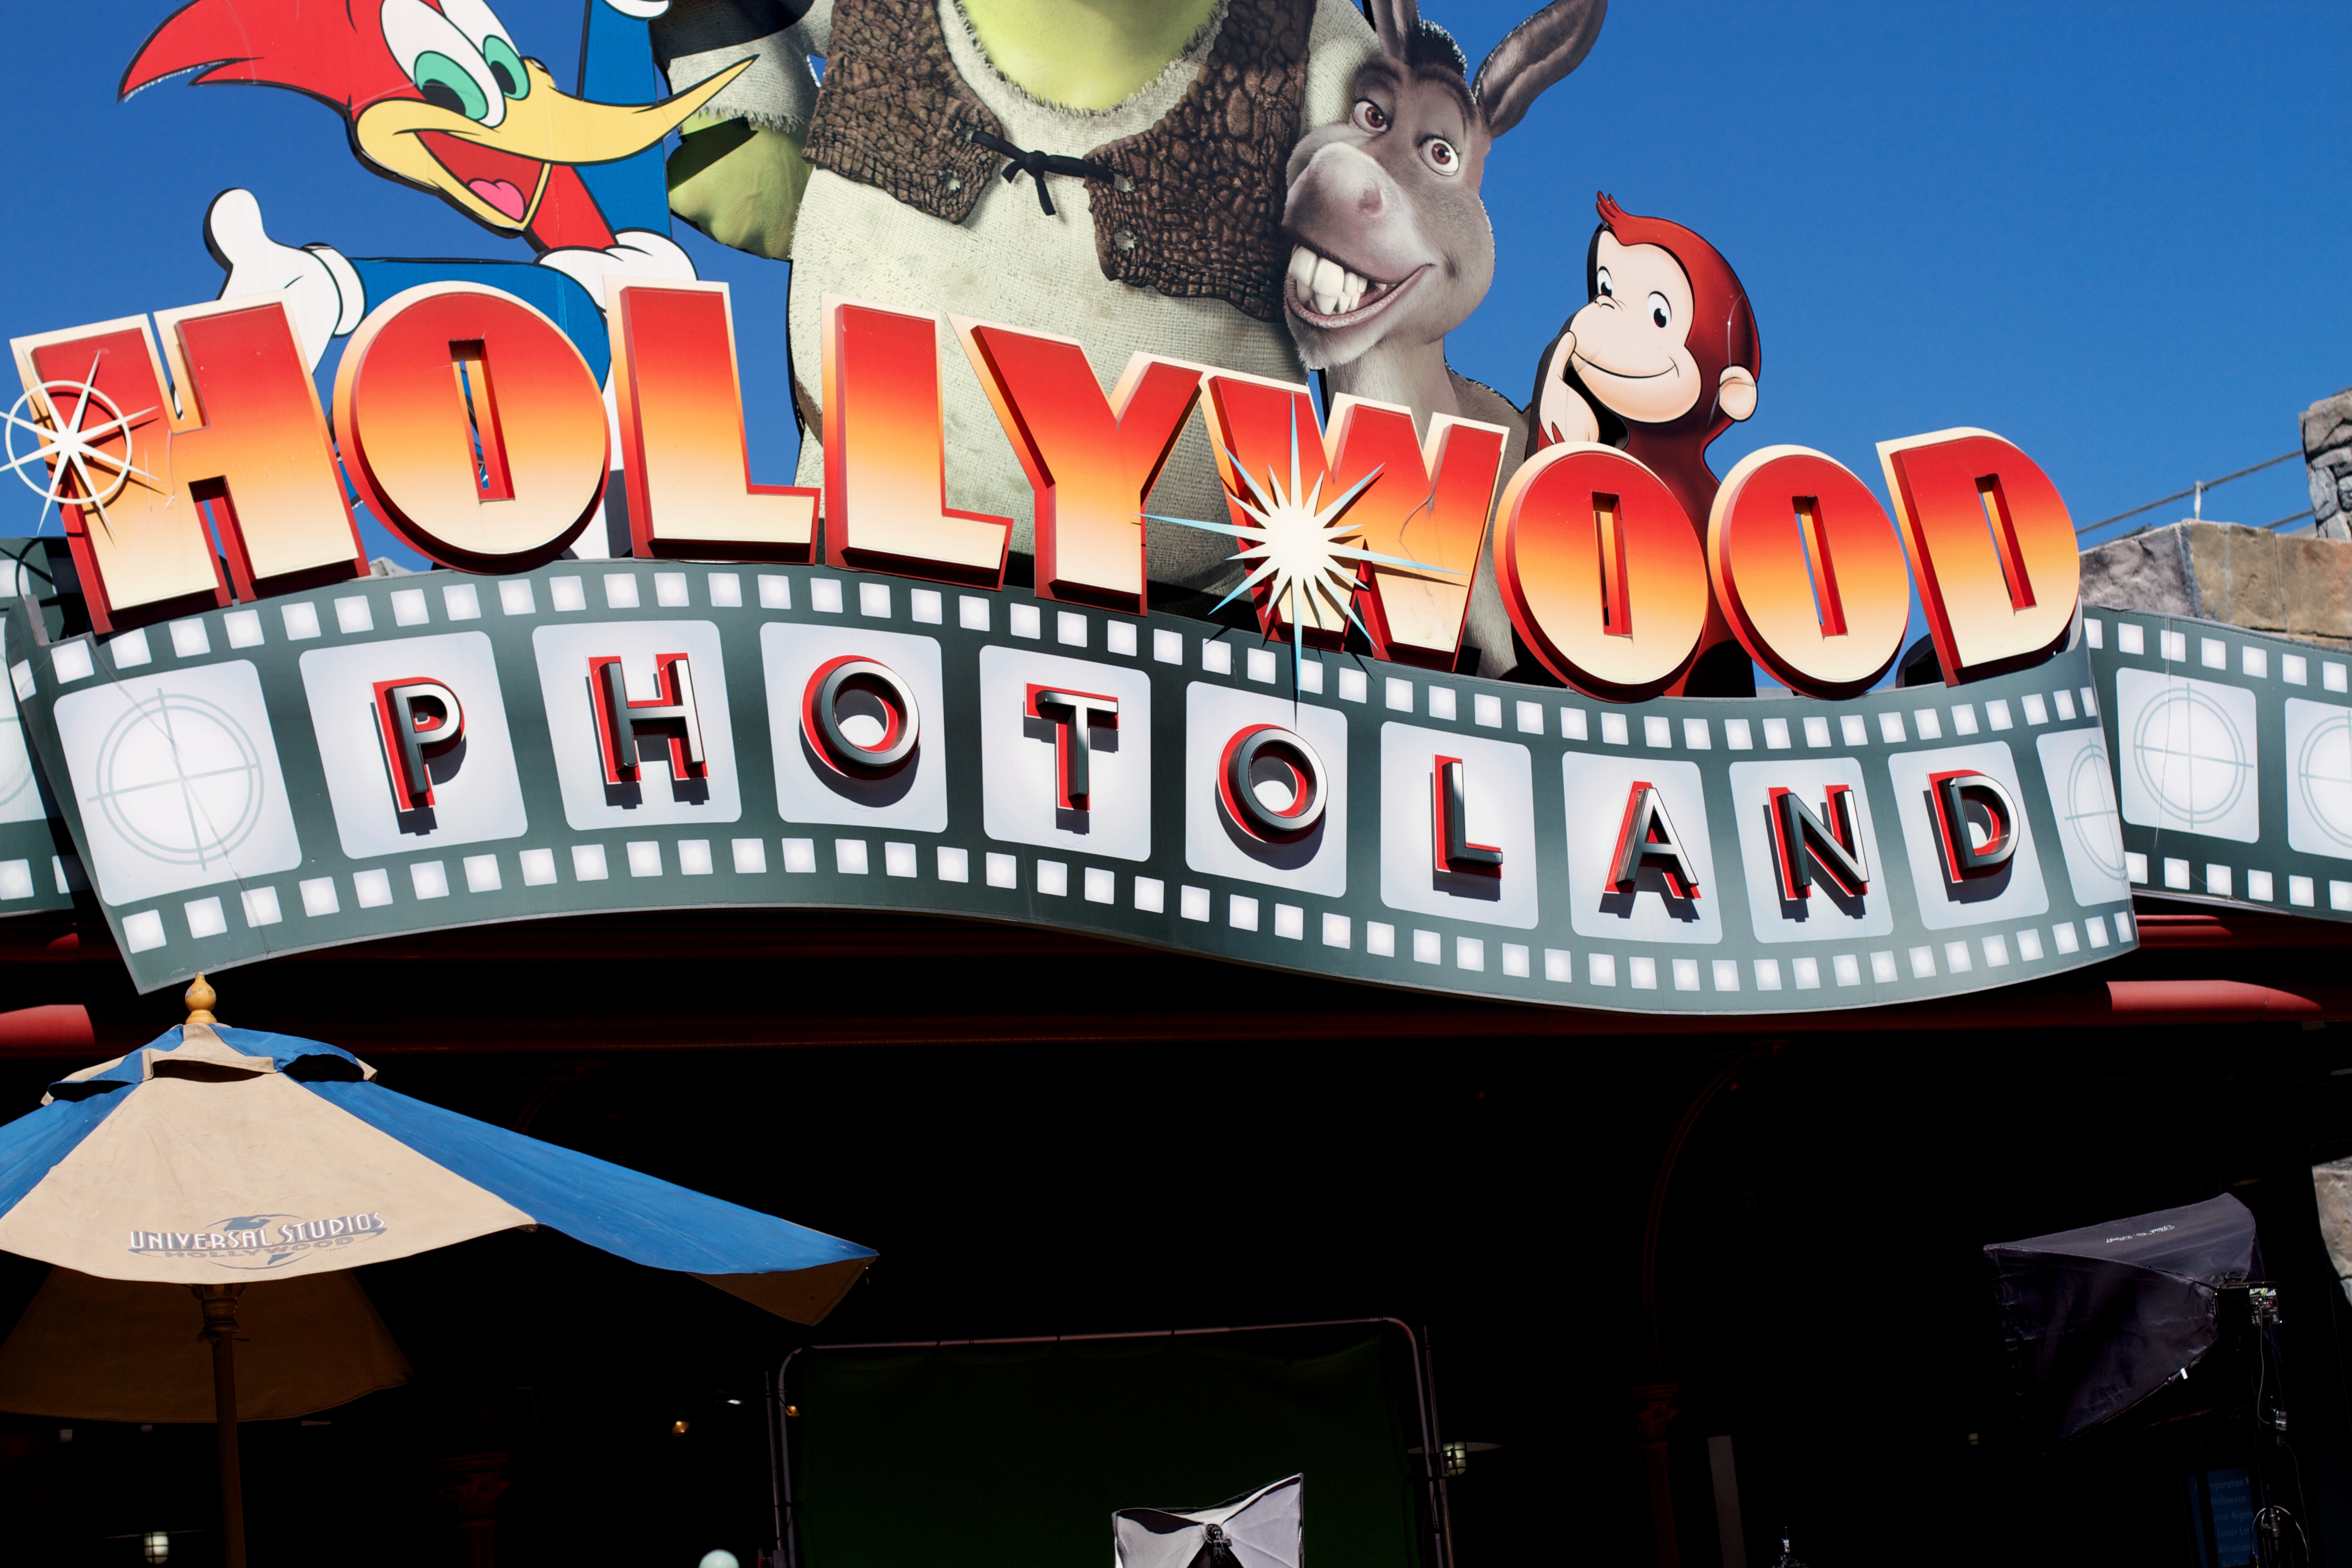
advertising, festival, cool image